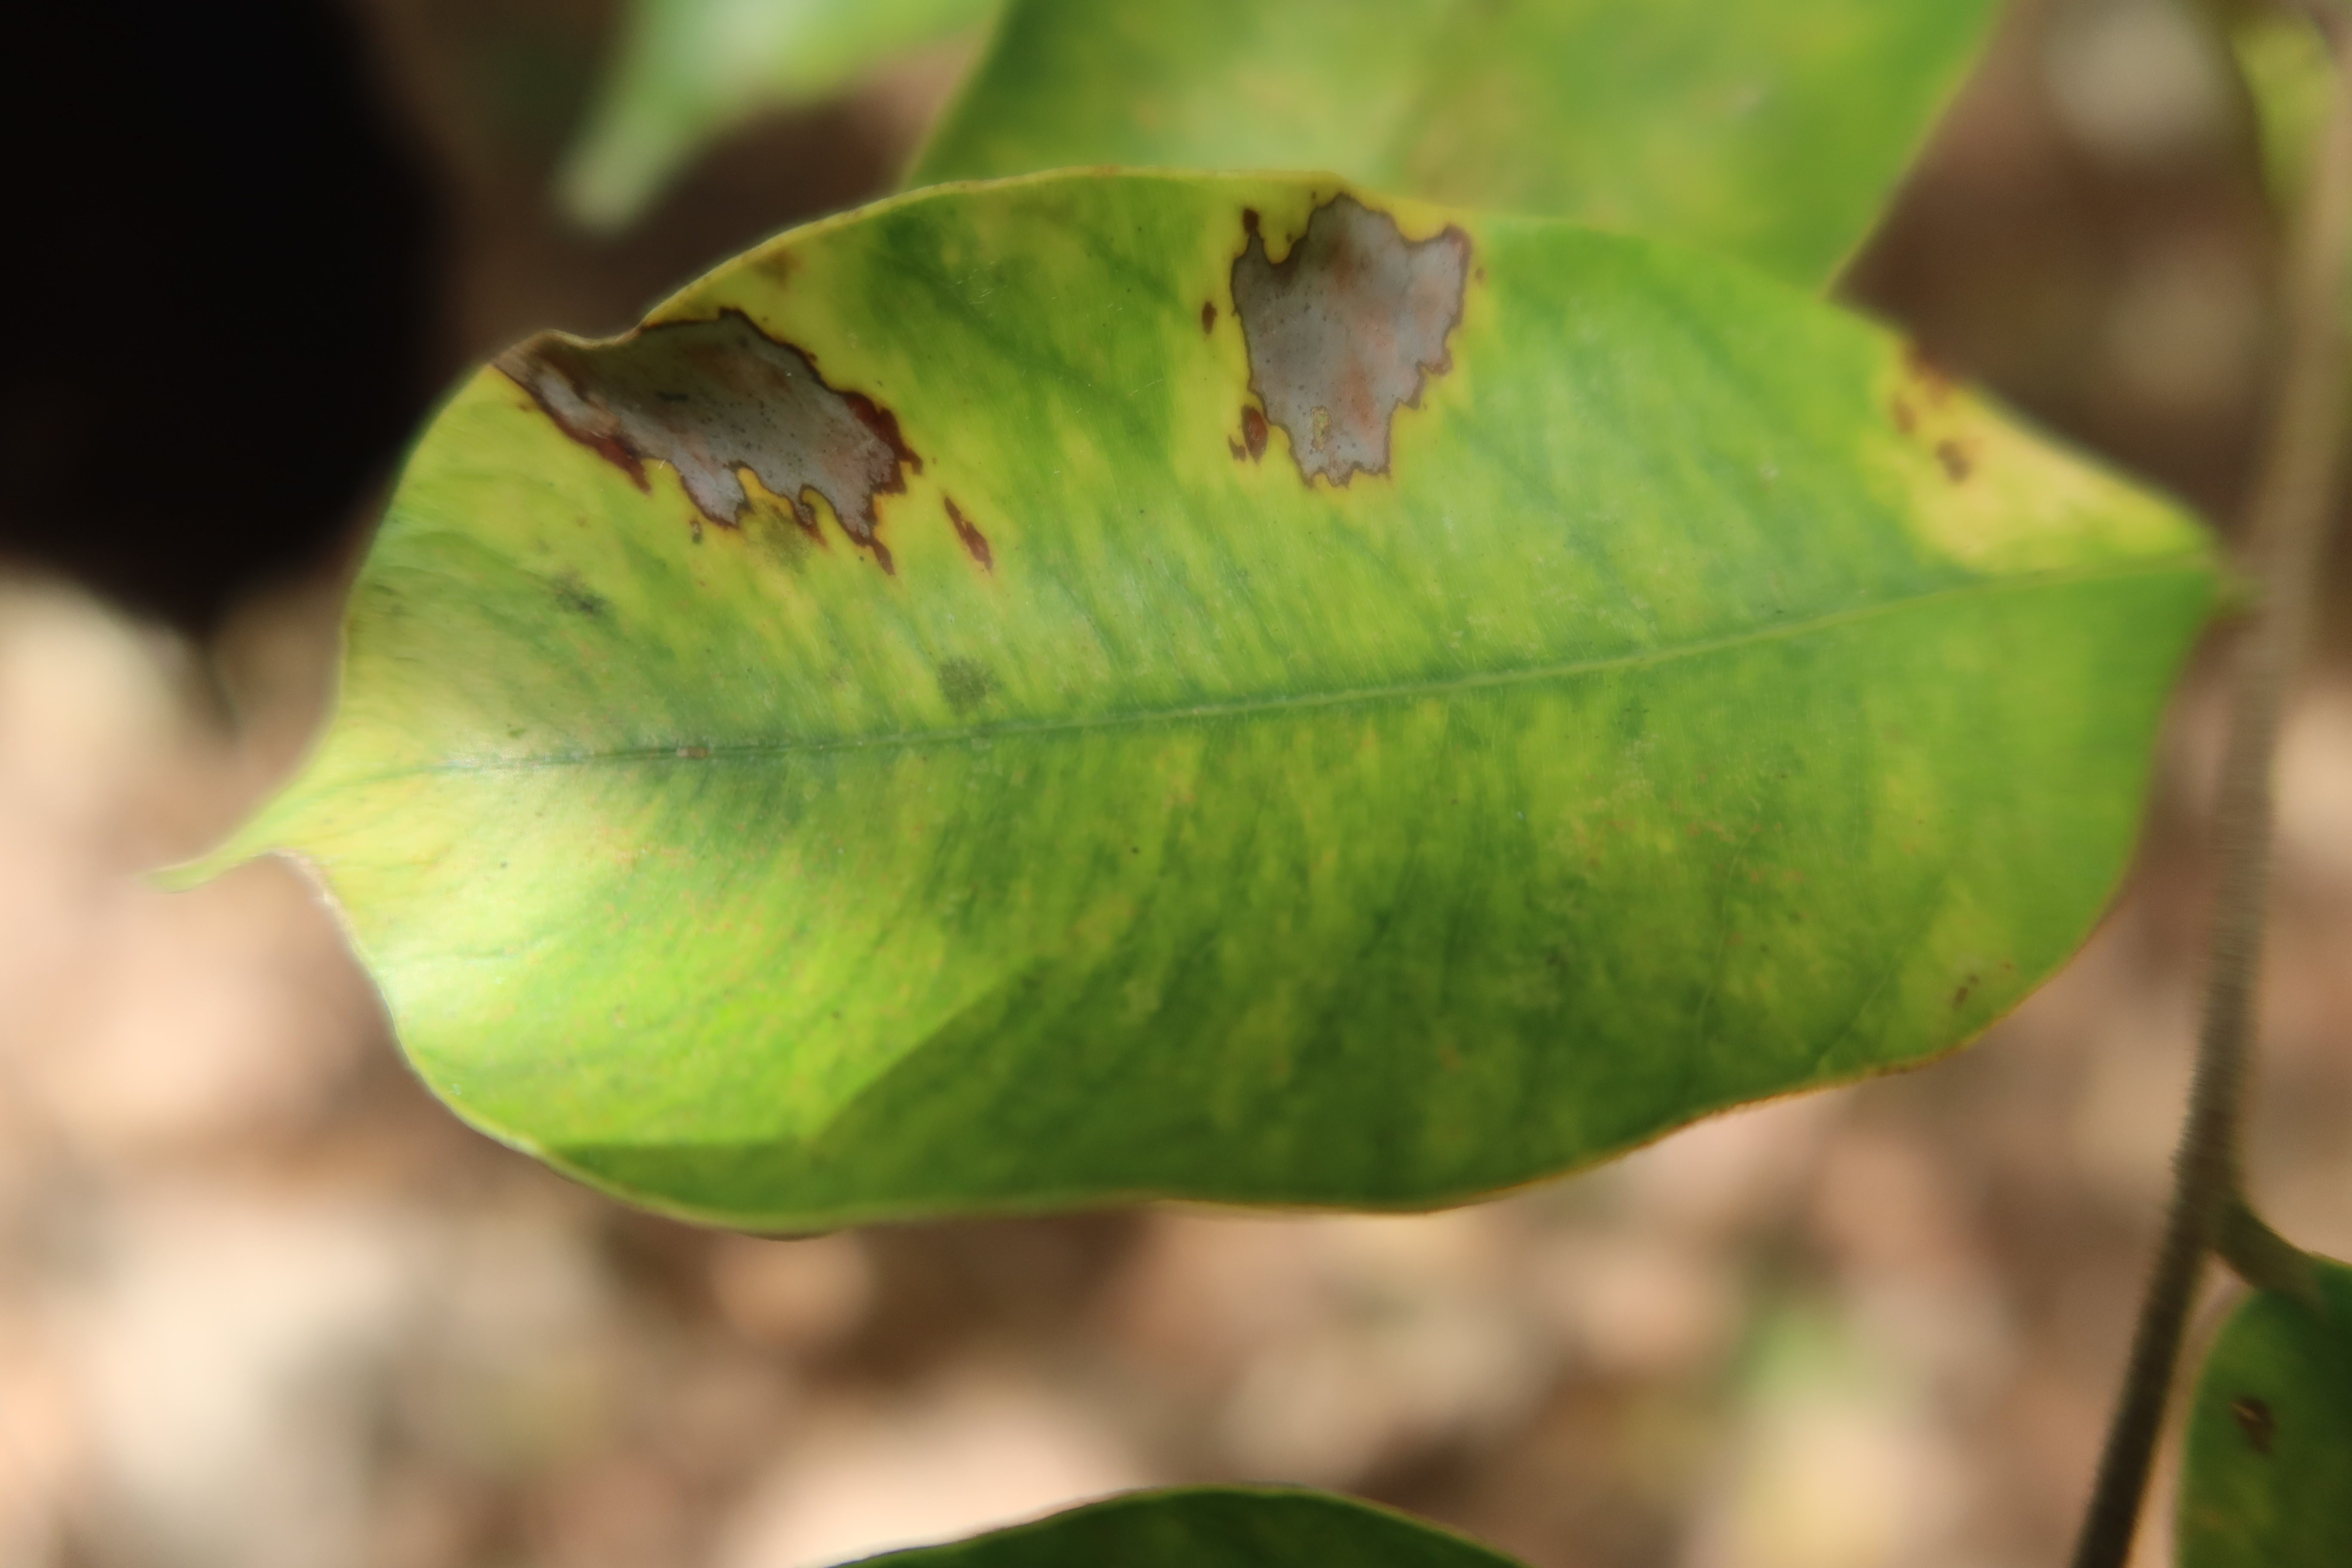
Label: Anthracnose